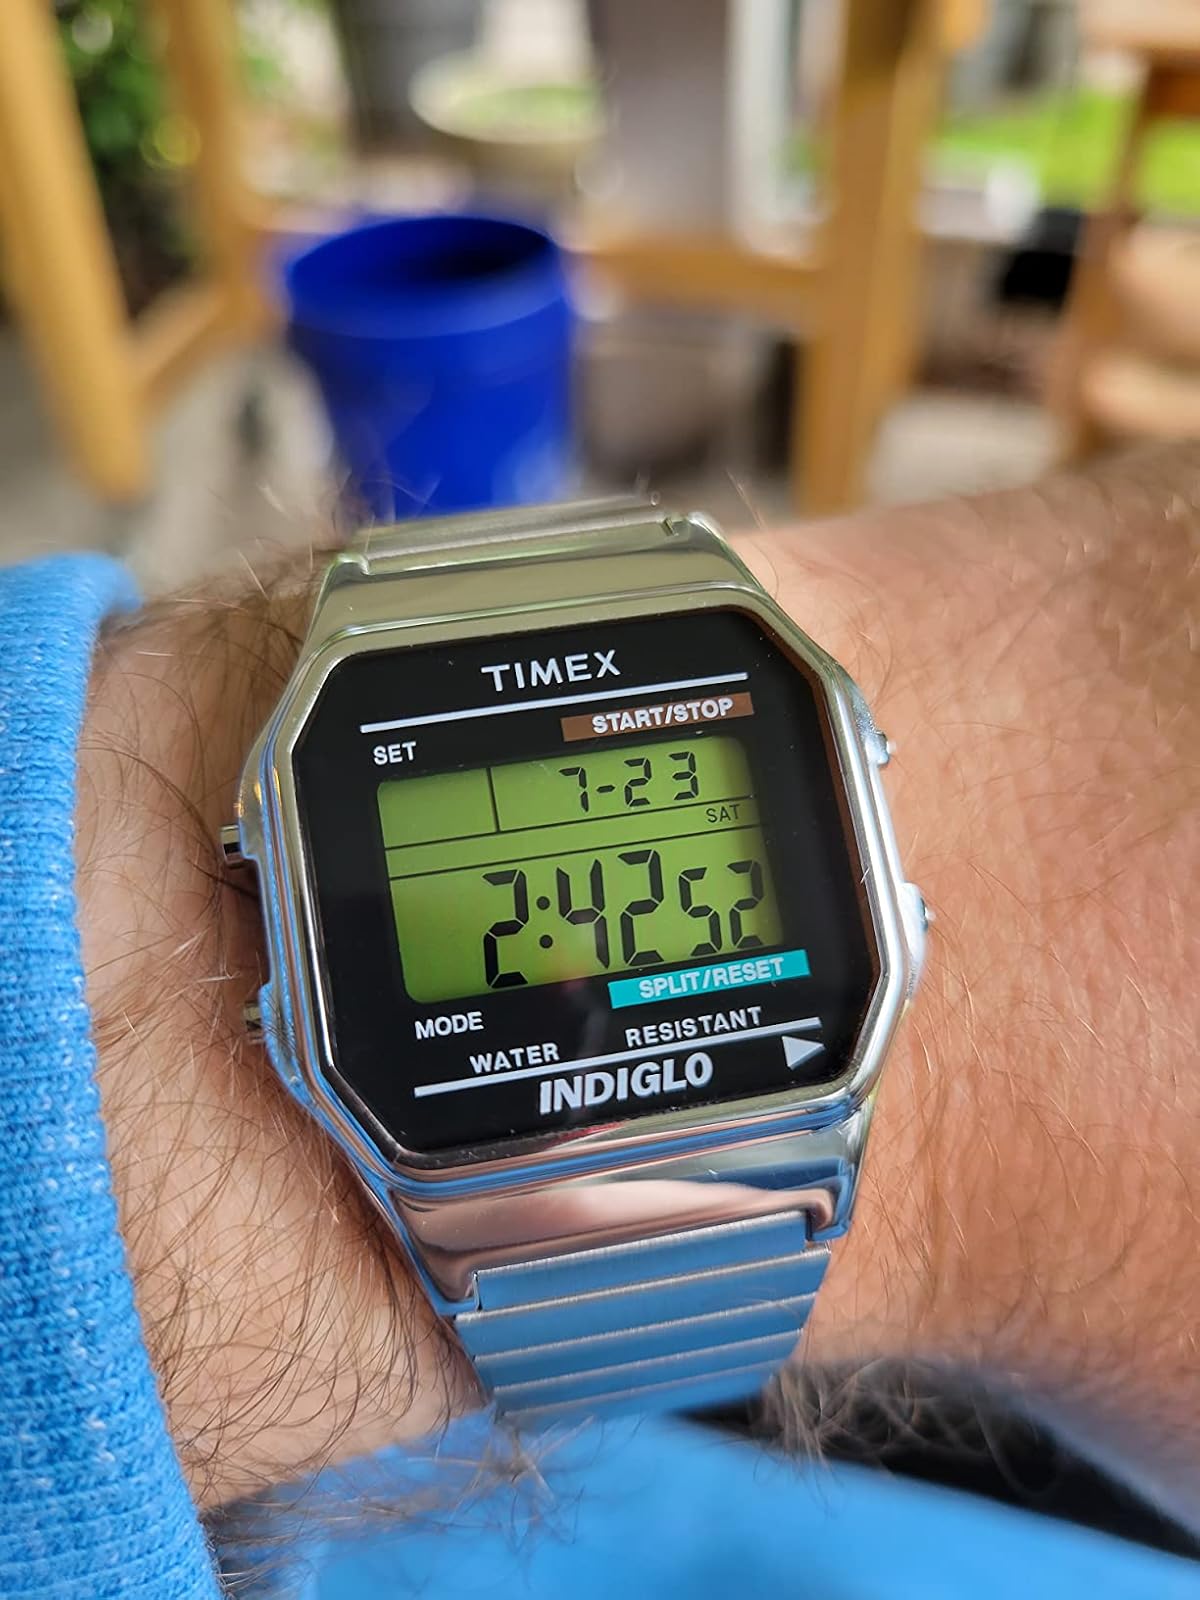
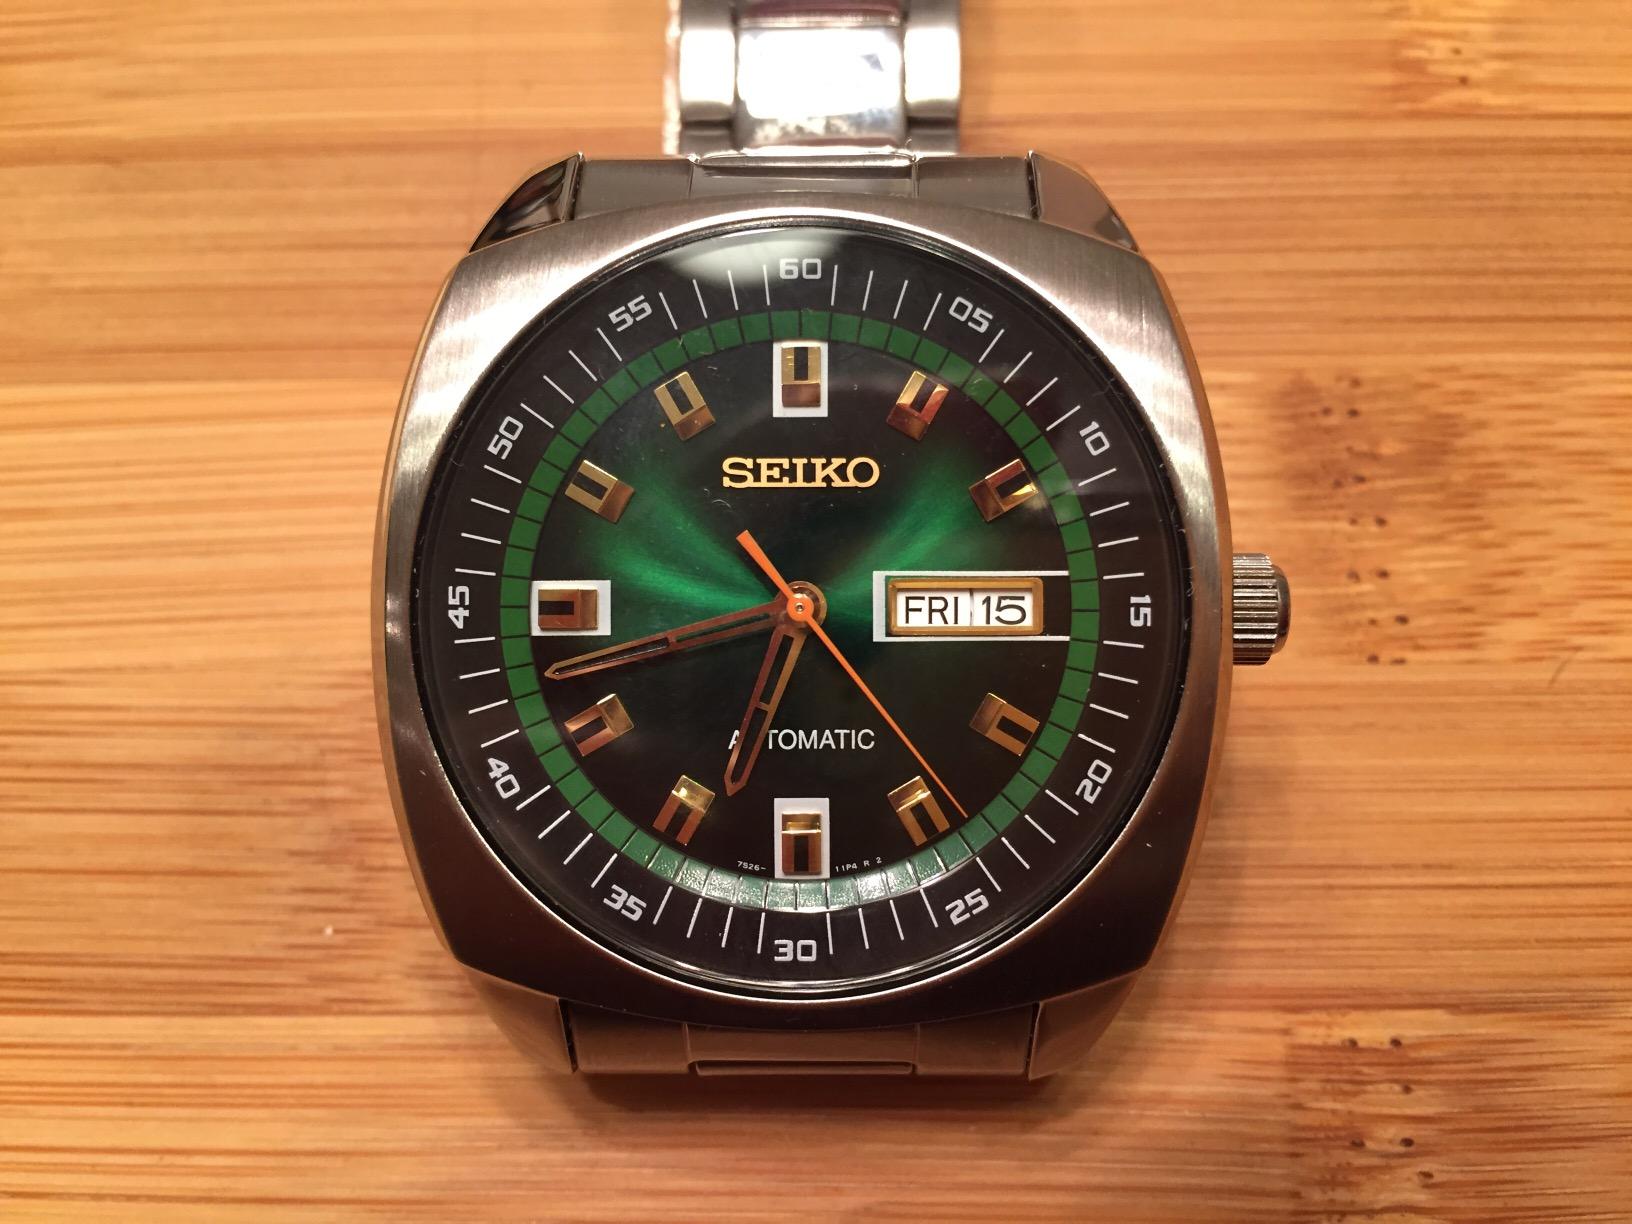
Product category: accessories_watch
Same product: no